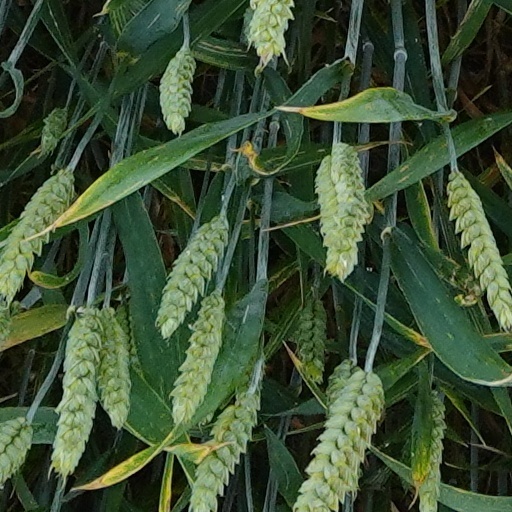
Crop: wheat